Daisy Bannard Cogley

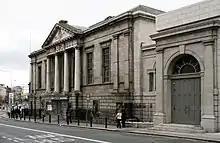
She co-founded Dublin's Gate Theatre

Bannard Cogley was one of the four founders of the Gate Theatre Studio, later simply the Gate Theatre, alongside Hilton Edwards, Michéal Mac Liammóir, and in 1928. She and Ó Lochlainn had been discussing finding a more permanent theatre space when they met Edwards and Mac Liammóir (a long-term friend of hers), along with some mutual friends, in Bannard Cogley's club at 7 Harcourt Street, in spring 1928. After further meetings, the quartet rented the Peacock stage of the Abbey Theatre and launched the Gate Theatre Studio there on 14 October 1928. Bannard Cogley's cabaret brought the Gate its initial membership list of 400 people. She also acted in the inaugural show of the Gate, "Peer Gynt" by Ibsen, in October 1928, and many other early plays of the new theatre, as well as participating in costume making. Her Harcourt Street club also hosted most early Gate rehearsals, including that of "Faust" when the theatre moved to its long-term home on Cavendish Row.